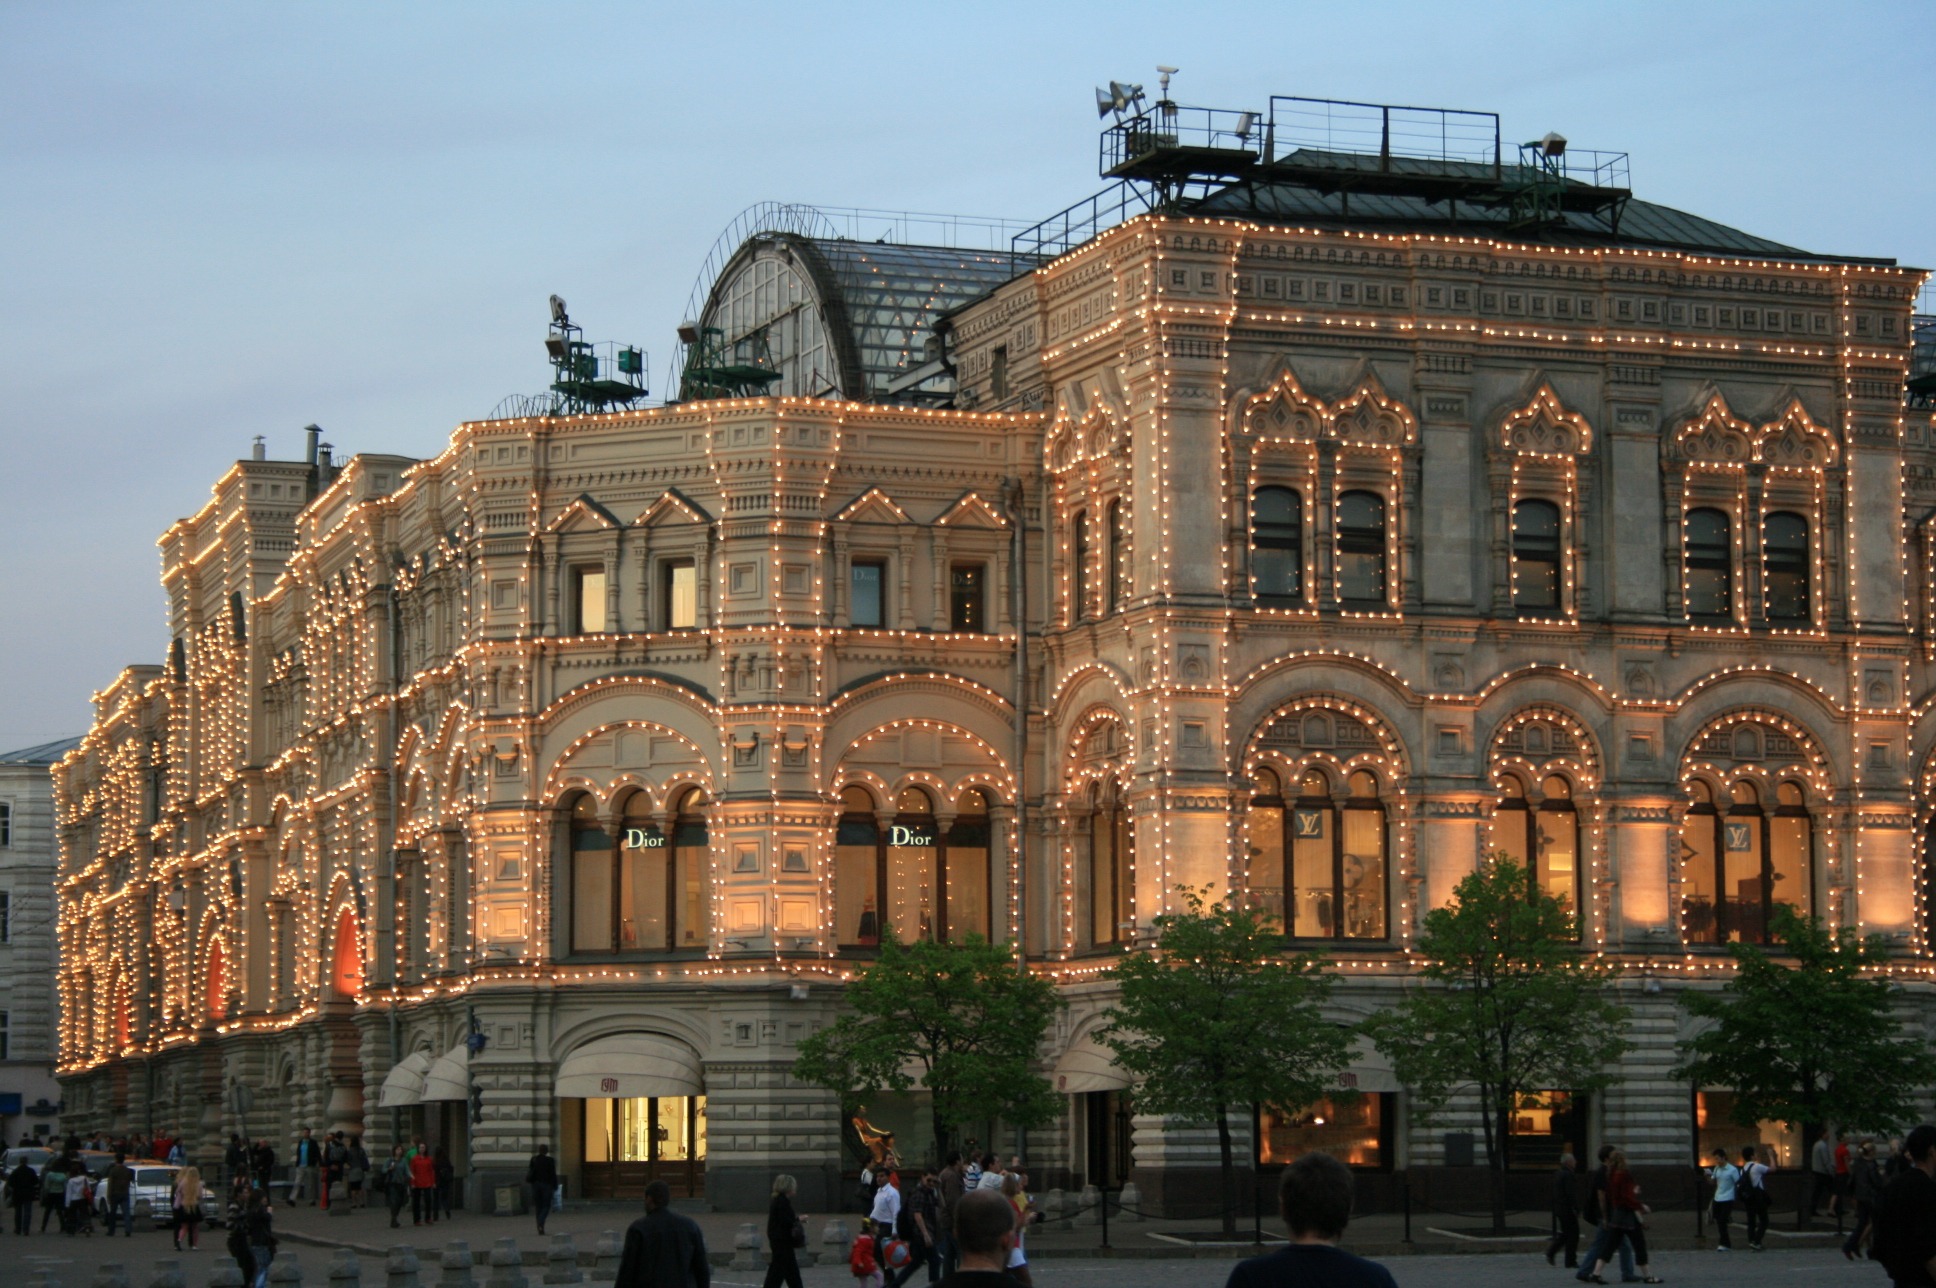
architecture, sky, building, palace, cityscape, downtown, plaza, landmark, facade, trees, gum, lights, town square, estate, department store, red square, arched windows